Sempach

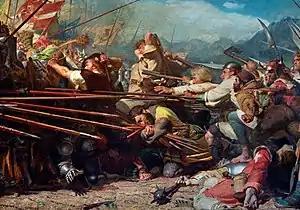
Arnold von Winkelried at the Battle of Sempach

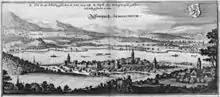
A 1654 print of Sempach from "Topographia Helvetiae, Rhaetiae et Valesiae"

It has retained some traces of its medieval appearance, especially the main gateway, beneath a watch tower, and reached by a bridge over the old moat. About half an hour distant to the north-east, on the hillside, is the site of the famous Battle of Sempach (9 July 1386), in which the Swiss defeated the Austrians, whose leader, Duke Leopold, lost his life. The legendary deed of Arnold of Winkelried is associated with this victory. The spot is now marked by an ancient and picturesque Battle Chapel (restored in 1886) and by a modern monument to Winkelried.